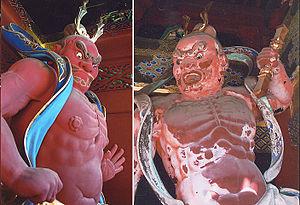
Le Nikkō Tōshō-gū est un sanctuaire shinto de type tōshōgū situé dans la préfecture de Tochigi au Japon. Il se situe près de la ville de Nikkō, dans le parc national de Nikkō. Il fait aussi partie des sanctuaires et temples de Nikkō. On y trouve les singes de la sagesse.